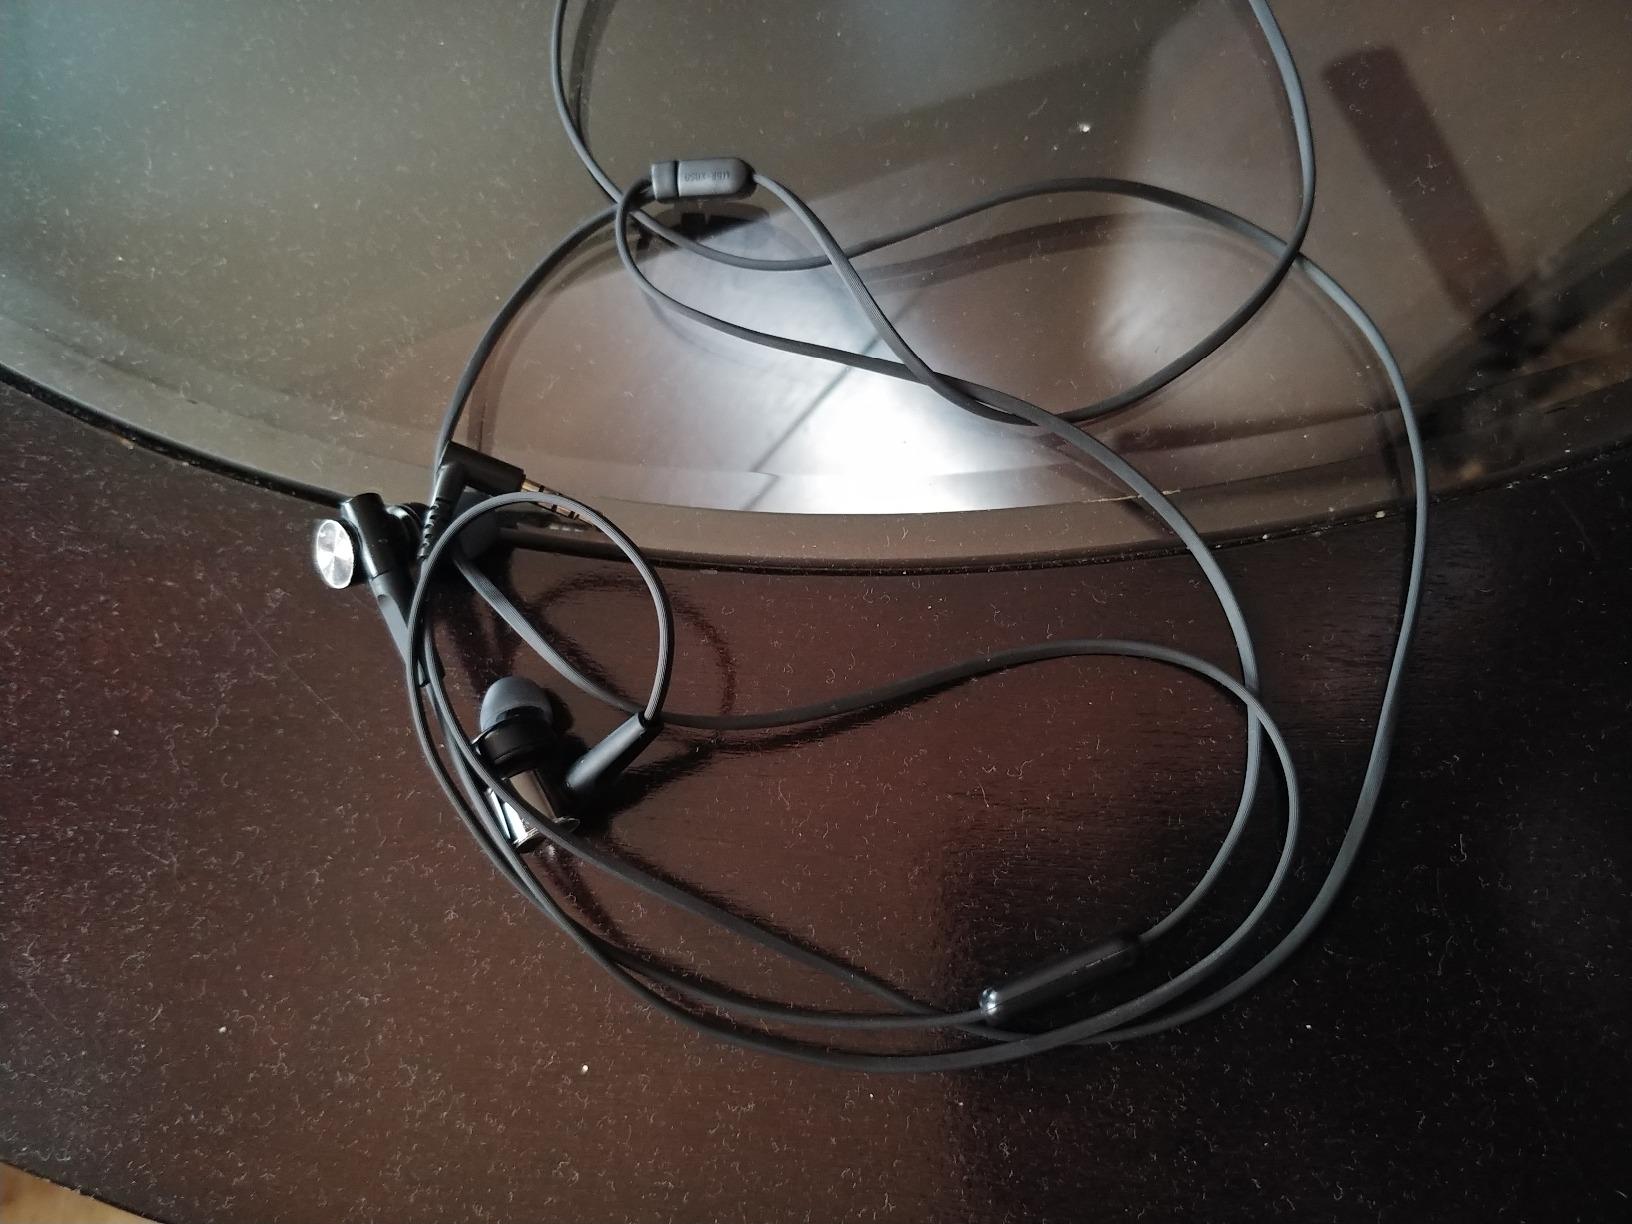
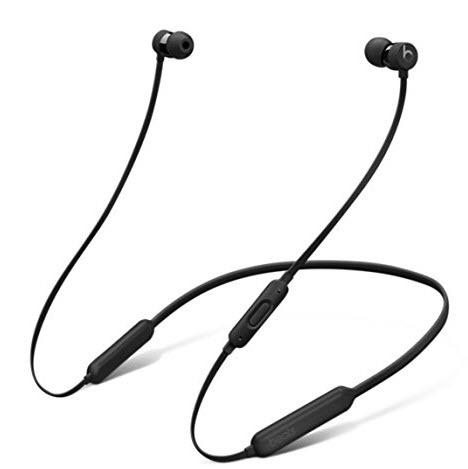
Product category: headphones
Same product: no